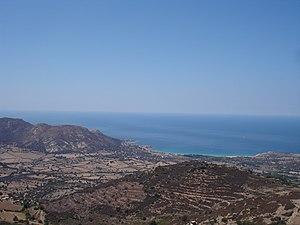
France, Haute-Corse (2B), Vallée d'Aregno